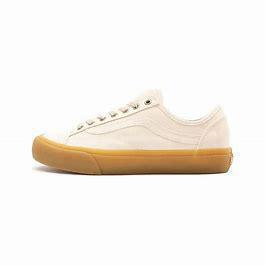
Brand: Vans
Model: Style 36 Decon Sf